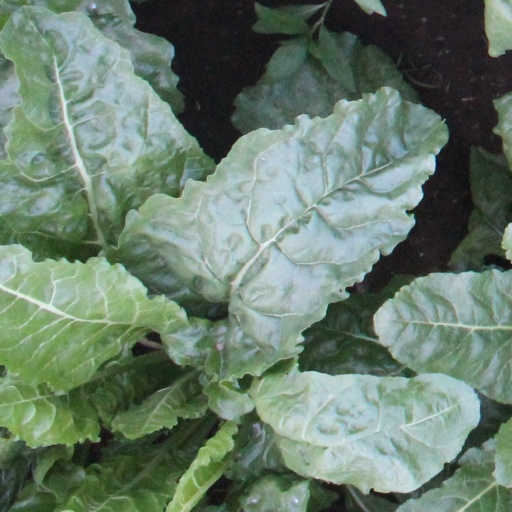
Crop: sugar beet